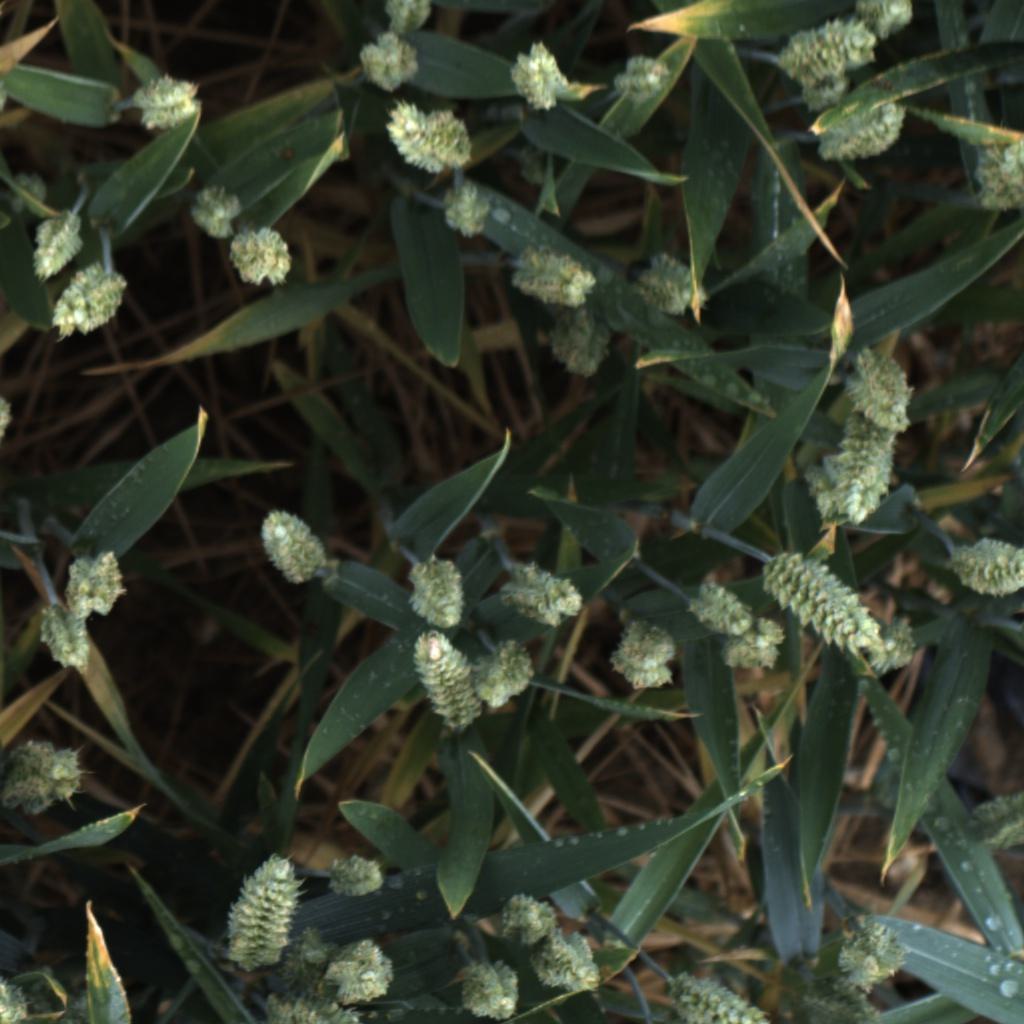
Country: UK
Location: Rothamsted
Wheat development stage: Filling - Ripening